Tom Griffiths (cognitive scientist)

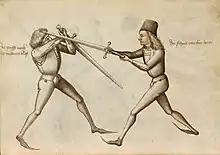
Fencing with longswords, from a fifteenth-century manual of fencing

Griffiths was born in London but moved with his family when he was eight to Perth, Australia.